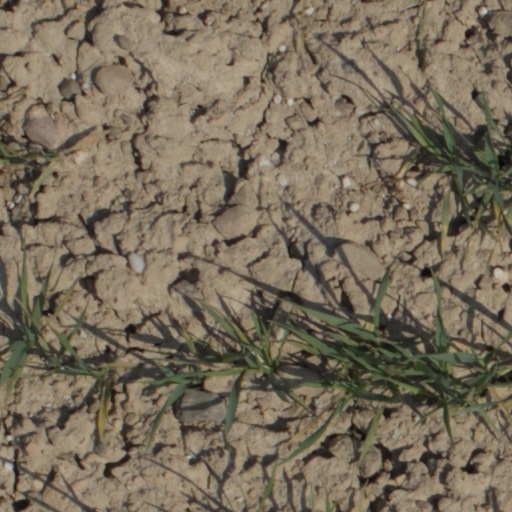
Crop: wheat